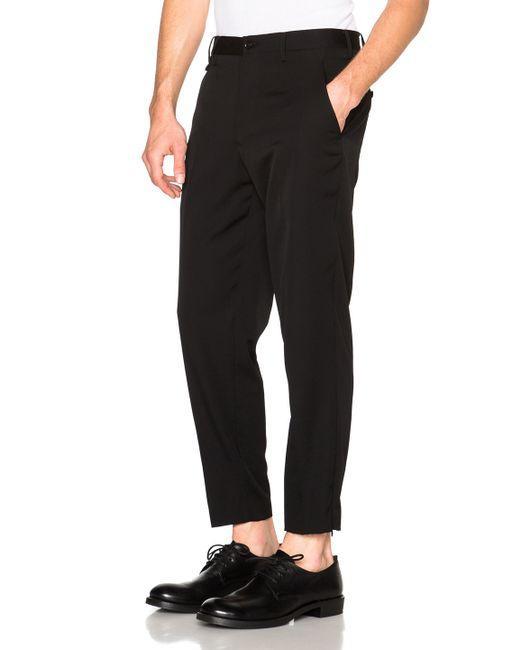
Schlichte schwarze Wollhose mit hoher Taille für Herren gepaart mit schwarzen Lederschuhen